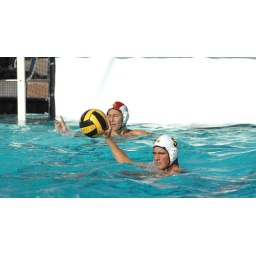
Menlo School boys water polo. Photo by Pam Tso McKenney.